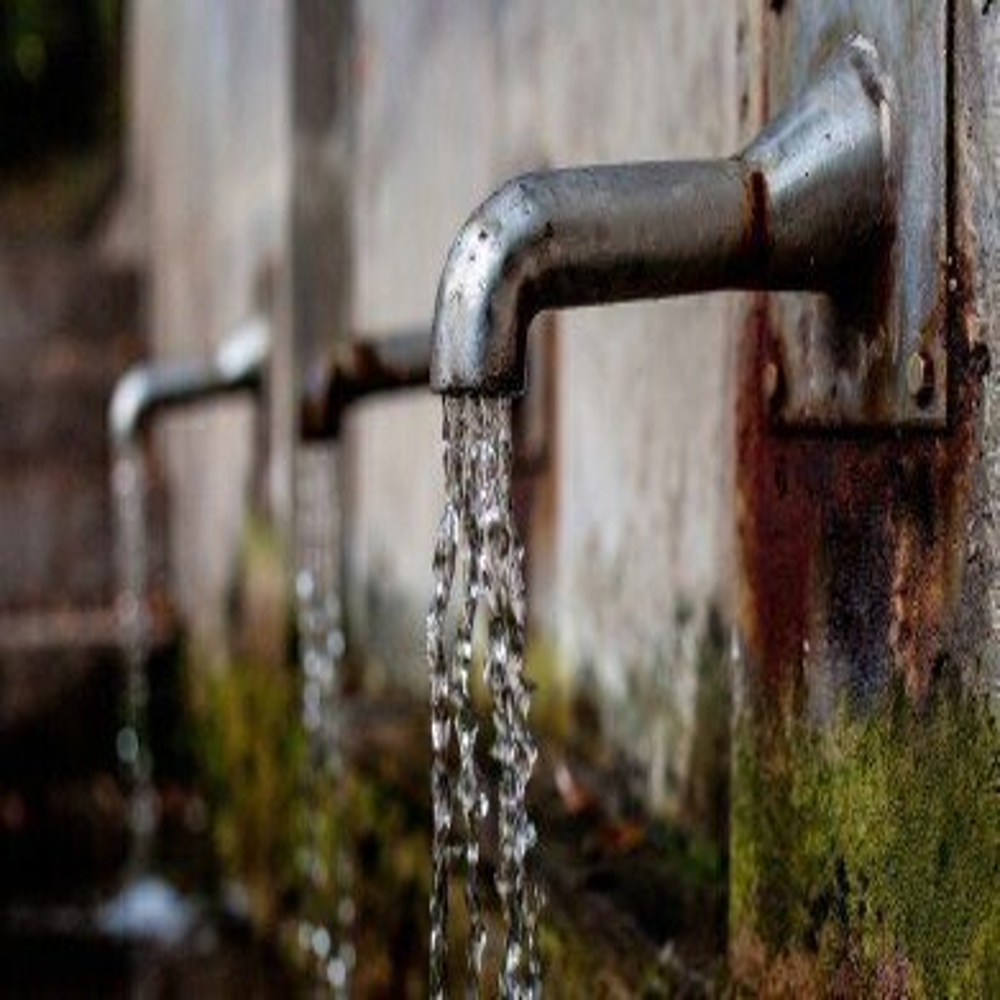
Body of water present: no
Land polluted: no
Water polluted: no
Pollution percentage: 0%